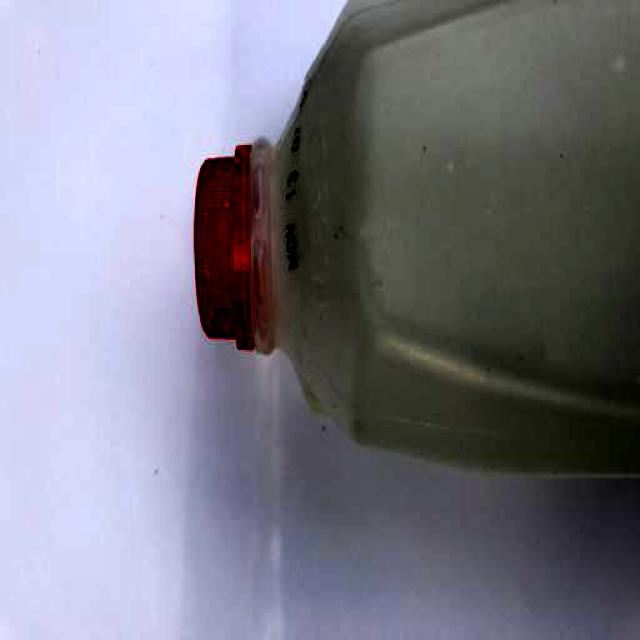
Label: Plastic